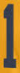
Number: 1